ThinkPad

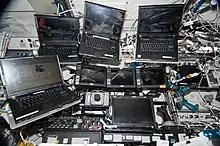
An array of ISS laptops in the US lab (2013)

ThinkPads have been used heavily in space programs. NASA purchased more than 500 ThinkPad 750 laptops for flight qualification, software development, and crew training, and astronaut John Glenn used ThinkPad laptops on his spaceflight mission STS-95 in 1998.